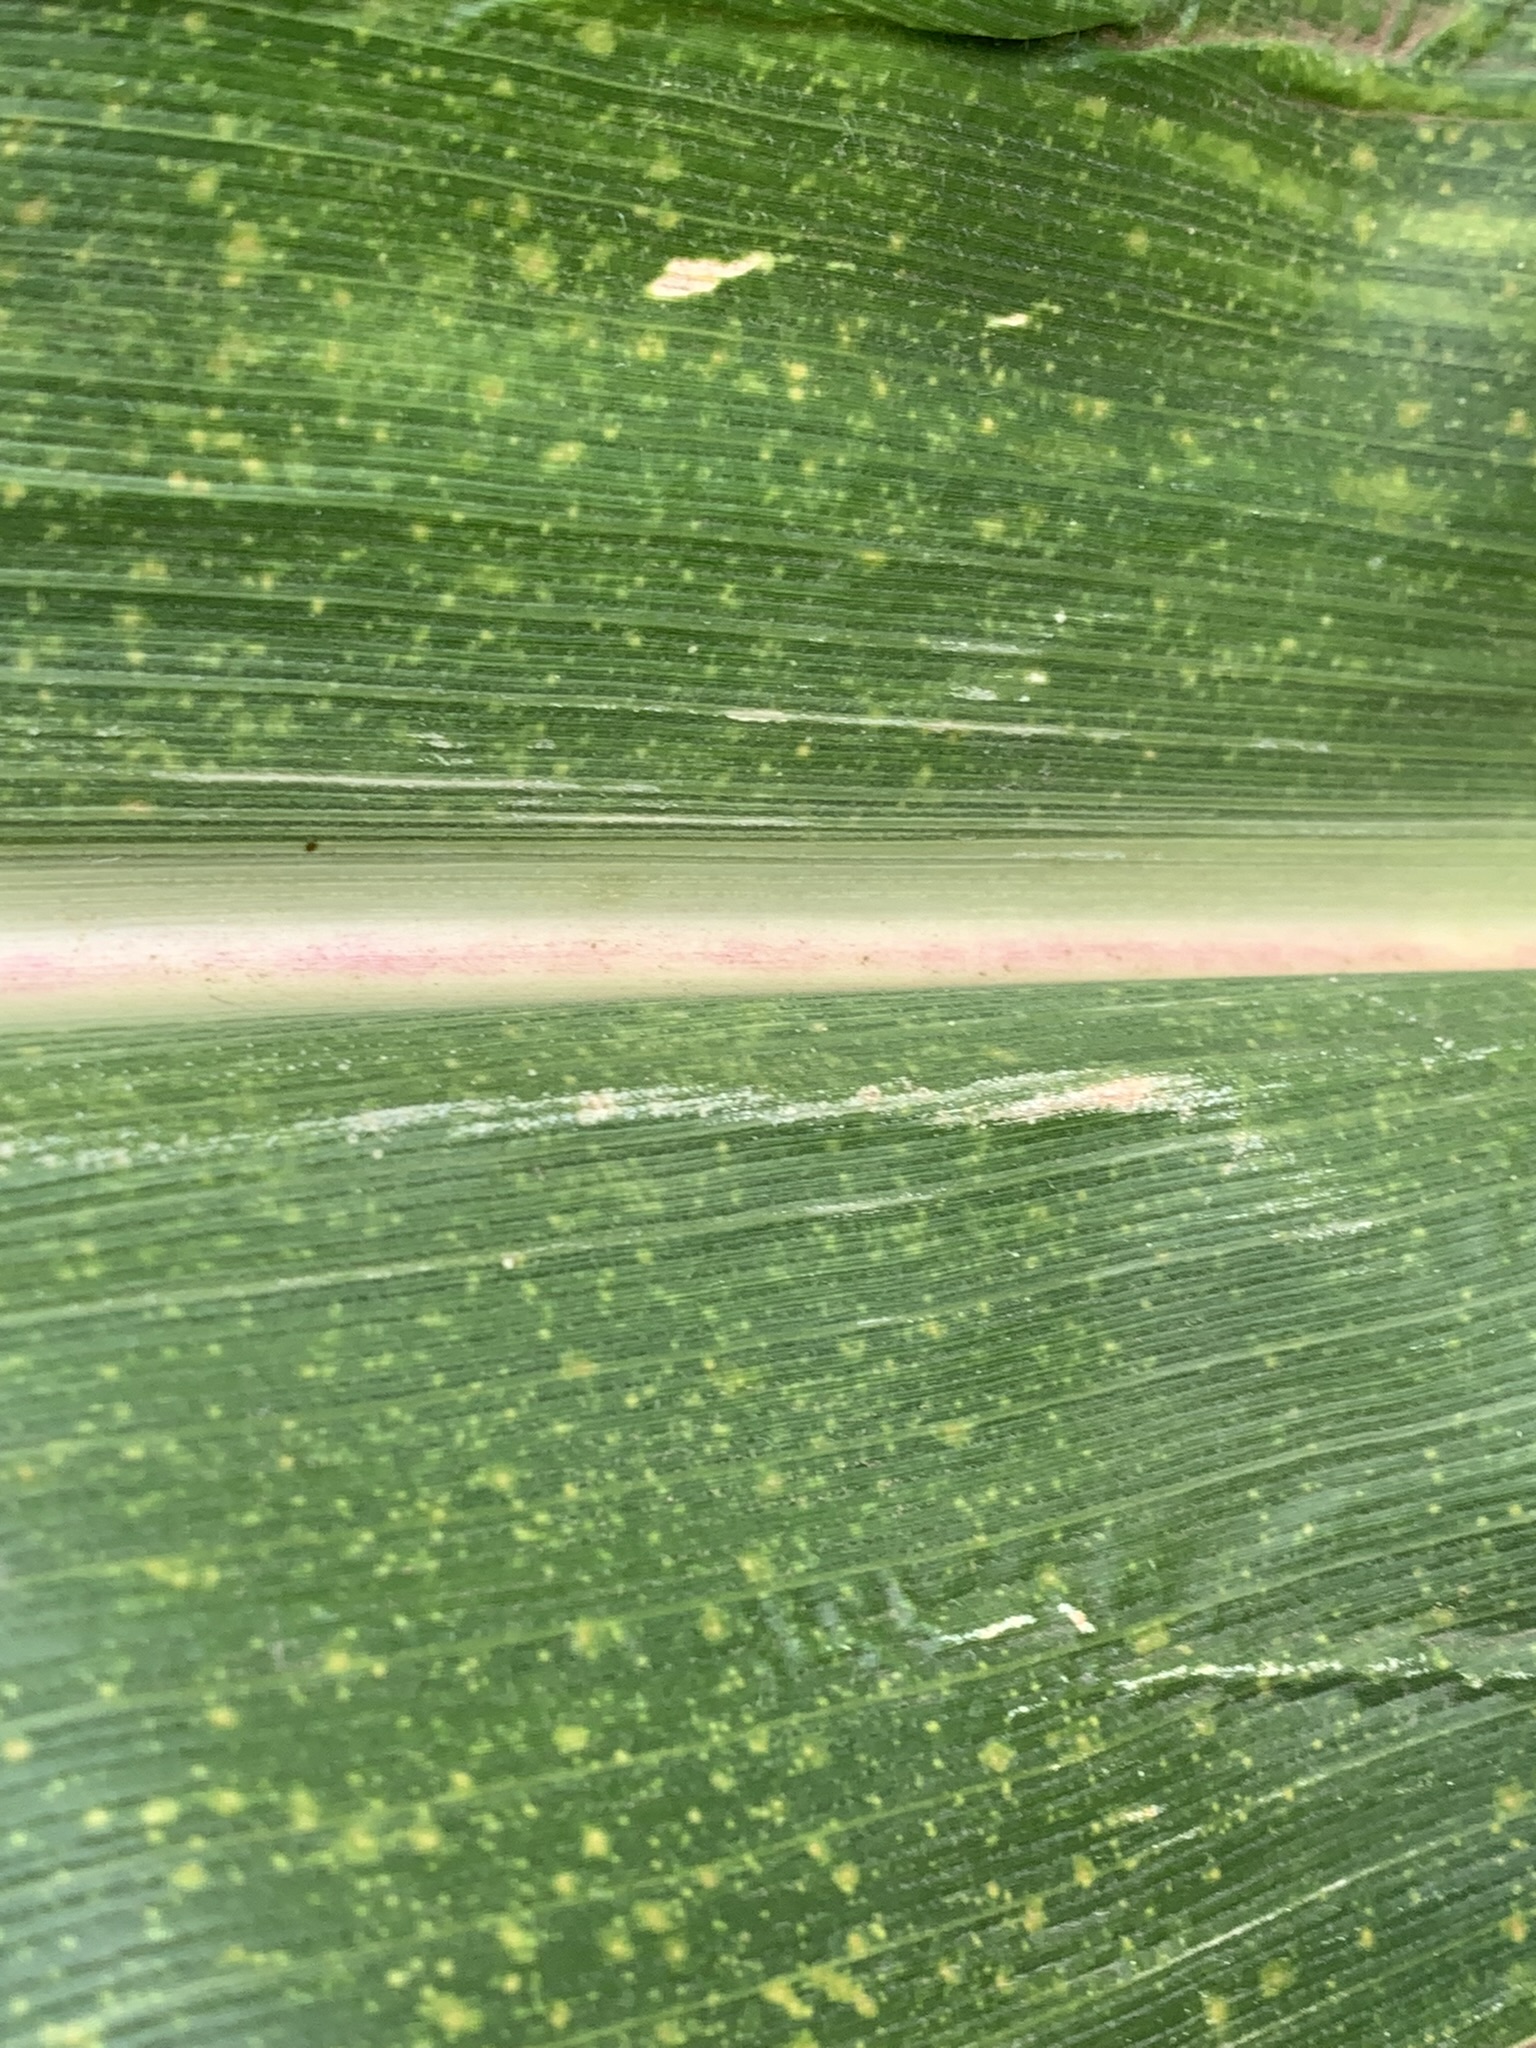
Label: MLN